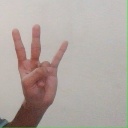
अक्षर: क्ष